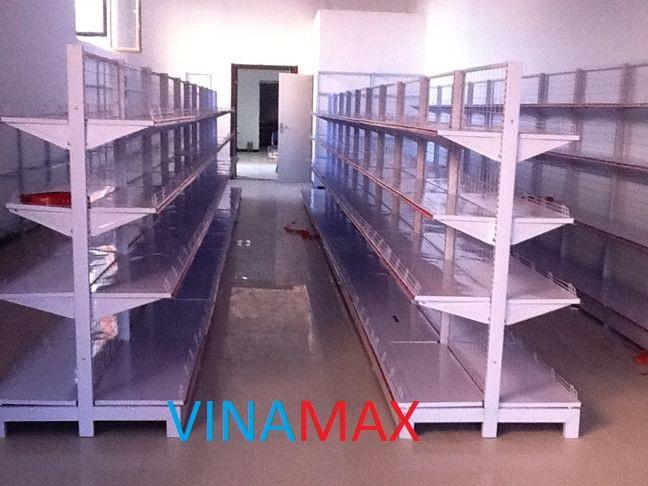
không có gì xuất hiện ở trên những kệ hàng này